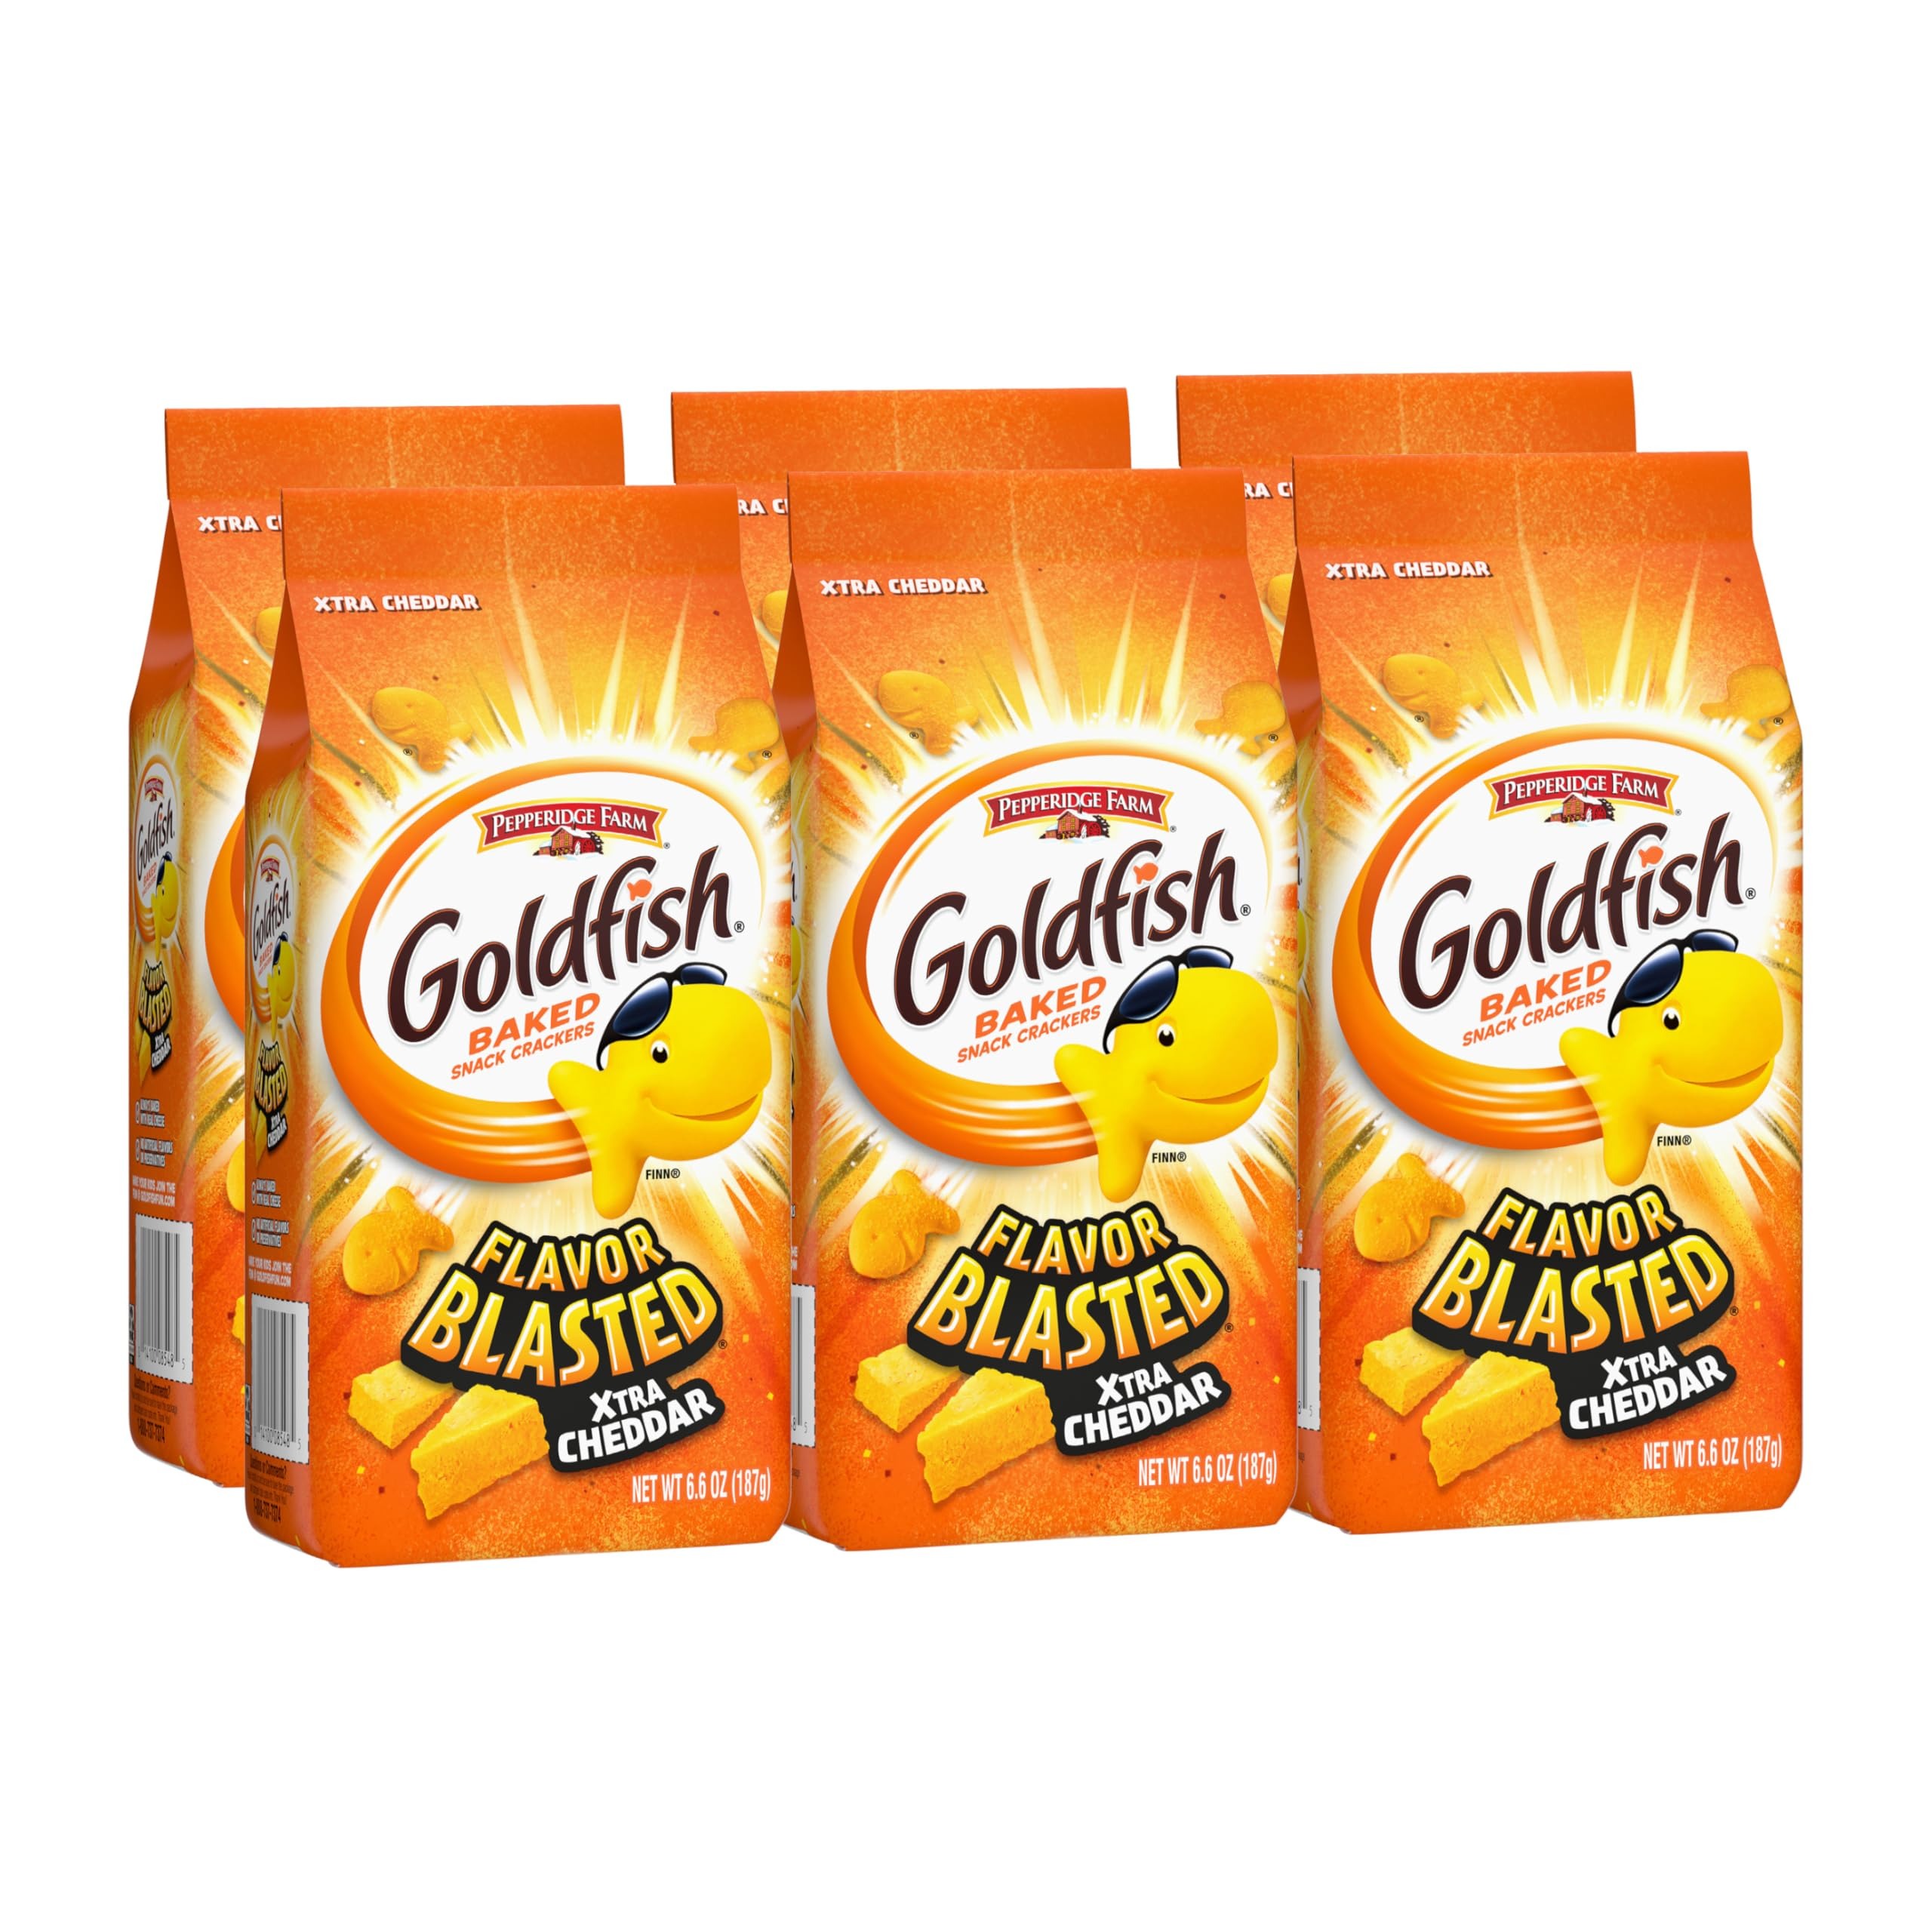
Item Name: Goldfish Flavor Blasted Xtra Cheddar Cheese Crackers, Baked Snack Crackers, 6.6 oz Bag (Pack of 6)
Bullet Point 1: THE SNACK THAT SMILES BACK: Packed with big, bold flavor, Goldfish Flavor Blasted Xtra Cheddar Cheese Crackers are fun, fish-shaped snack crackers with a smile
Bullet Point 2: INGREDIENTS YOU CAN FEEL GOOD ABOUT: These baked cheese snacks are made with real cheese and no artificial flavors or preservatives
Bullet Point 3: FOR KIDS AND KIDS AT HEART: The great taste and fun, bite-sized shape of Goldfish crackers make them the perfect at-home or on-the-go snacks for kids and adults
Bullet Point 4: MORE EXCITING MEALS: Enjoy these extra cheddar Goldfish with a sandwich for lunch, or use them as soup crackers or salad croutons for dinner
Bullet Point 5: GO FOR THE HANDFUL: A single satisfying serving contains 51 Flavor Blasted Goldfish; each 6.6-ounce bag contains 6 servings
Value: 39.6
Unit: Ounce

Price: 2.99